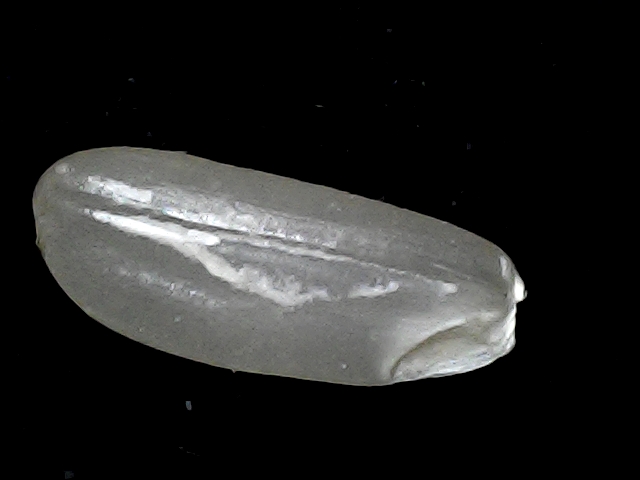
Rice variety: BD91